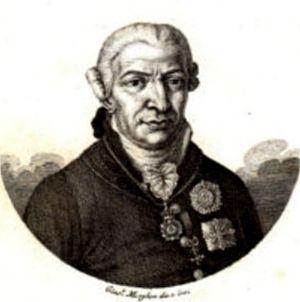
Orazio Antonio Cappelli est un poète, homme politique et diplomate italien au service du Royaume des Deux-Siciles.